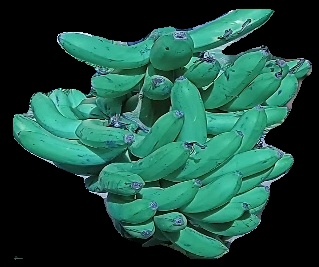
Variety: pachbale
Grade: grade3